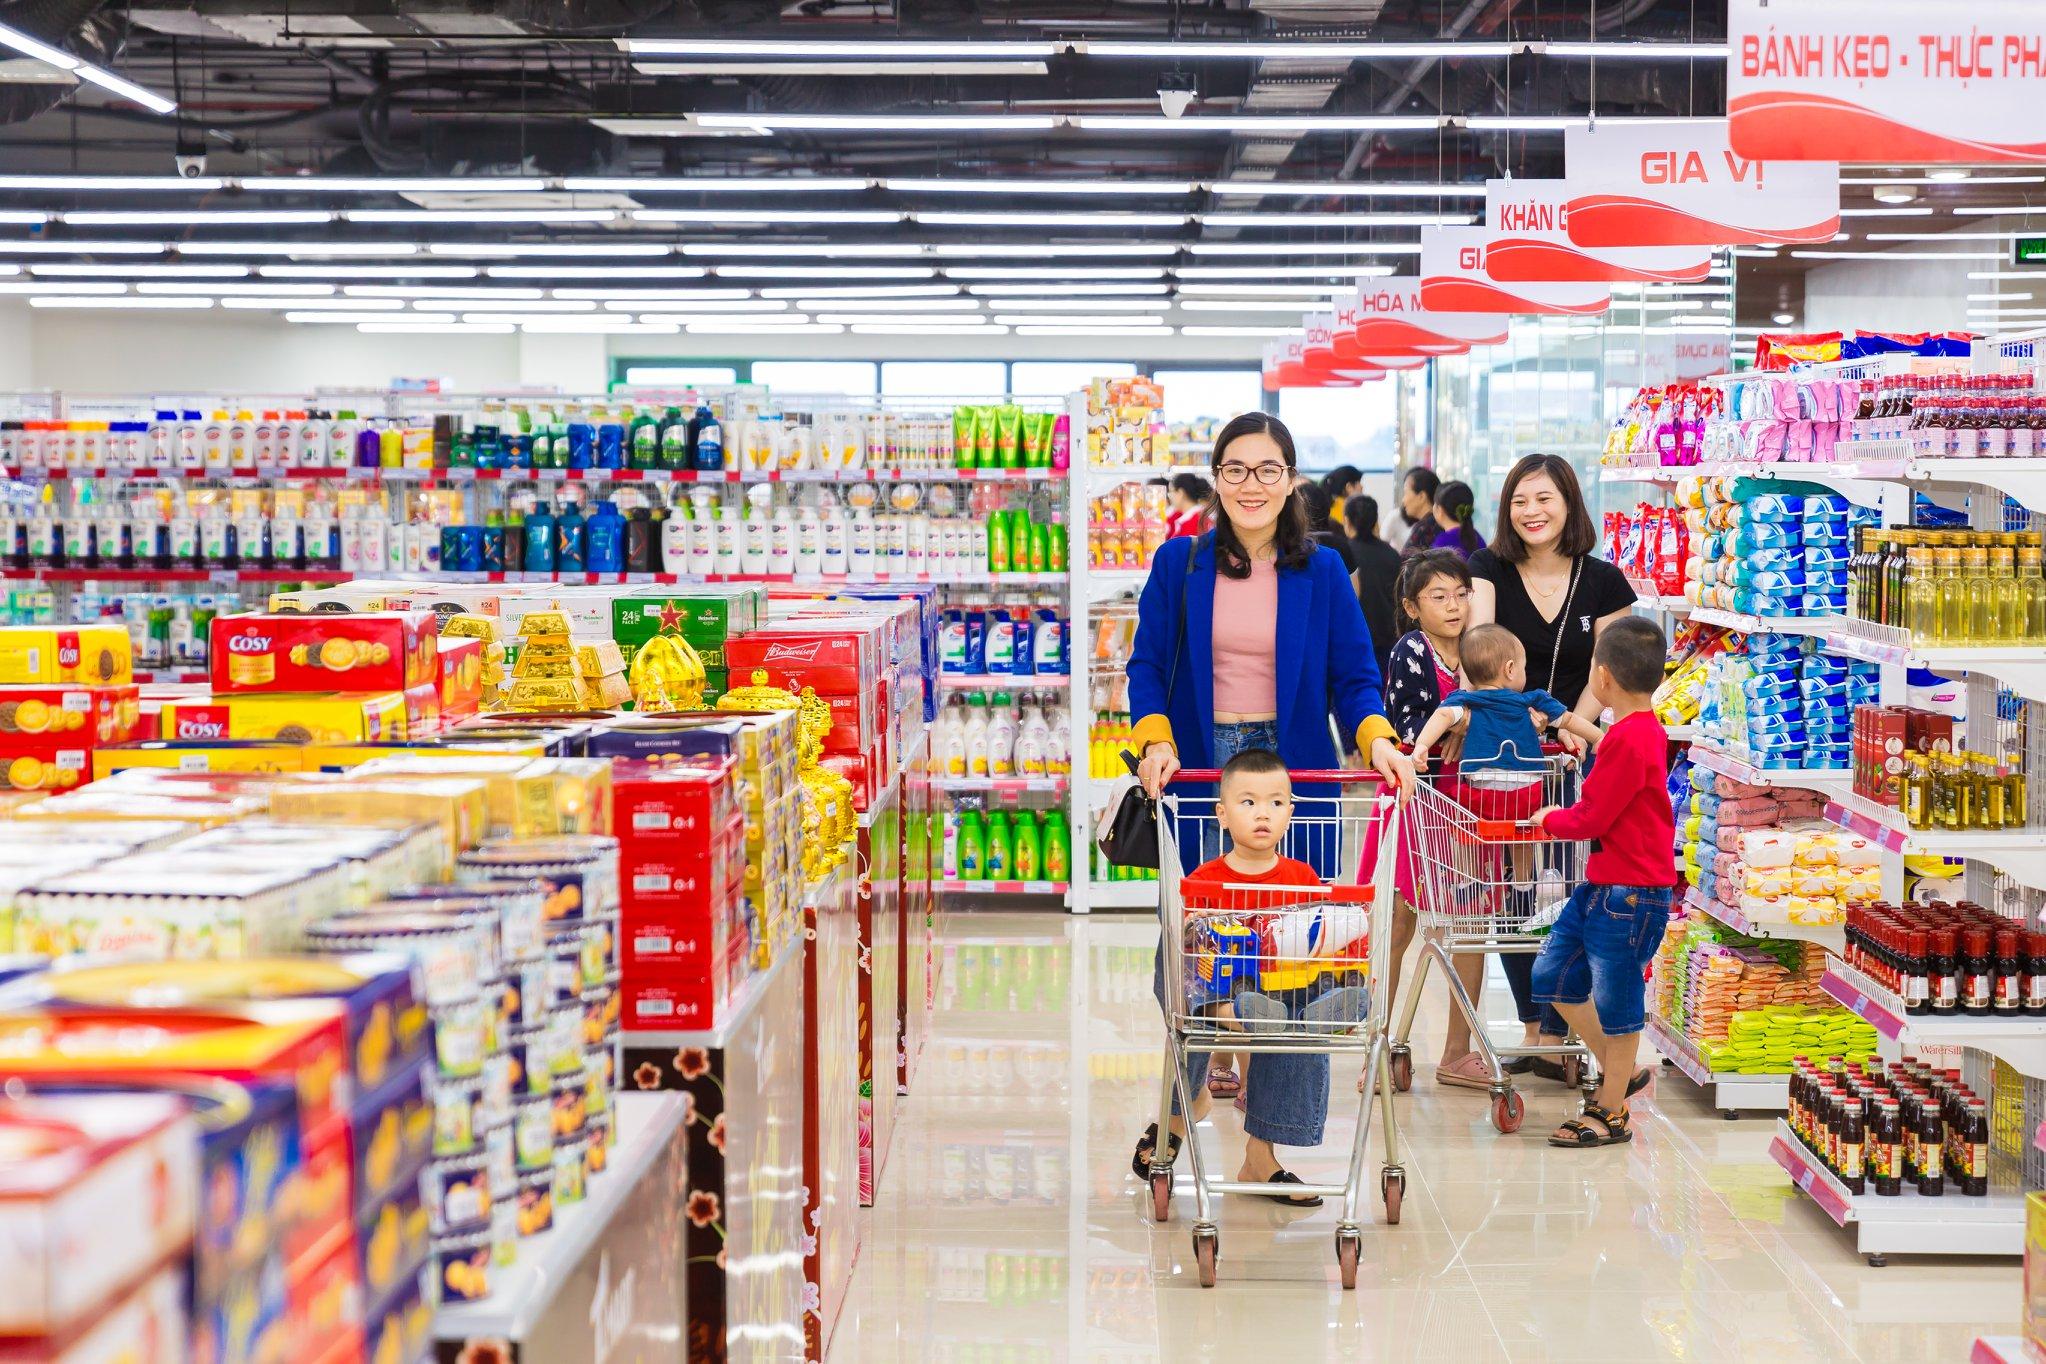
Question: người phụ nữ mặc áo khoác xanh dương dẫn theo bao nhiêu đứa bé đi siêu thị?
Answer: một đứa